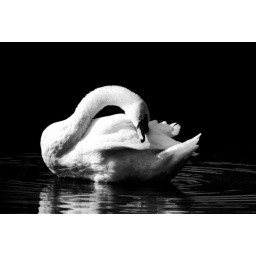
Swan - a study in black and white